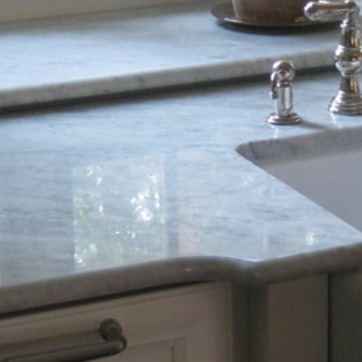
Material: polishedstone